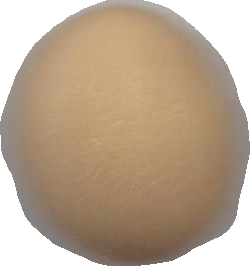
Variety: Grobogan